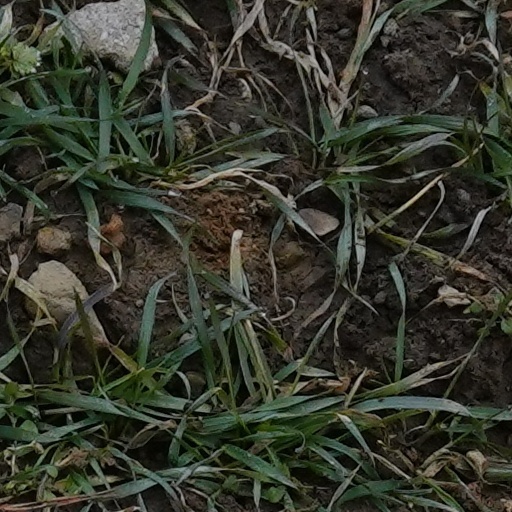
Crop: wheat